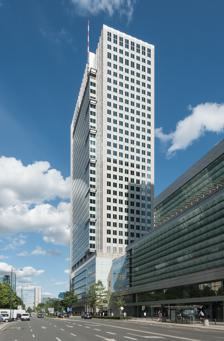
Building: Warsaw Financial Center
Country: Poland
Year built: 1998
Tall building in Warsaw Poland Warsaw Financial Center Warsaw Financial Center is a skyscraper in Warsaw with a height of 165 metres (541 ft) topped with an antenna mast which is nearly 20 metres (66 ft). Description The building was constructed to comply with all applicable building codes of the United States, including an emergency generator that provides power for all Life Safety Systems including fire alarm systems, HVAC fire support systems, the building's fire pump, elevators and emergency egress lighting, and its own water tanks (with a capacity of about 600,000 litres (160,000 US gal)) for the production of safe drinking water. Warsaw Financial Center was designed by renowned U.S. architecture firms, A. Epstein & Sons International and Kohn Pedersen Fox Associates, in cooperation with Polish architects, who were inspired by the 333 Wacker Drive building in Chicago. The building has a six floor parking lot for 350 cars. The ground floor houses a Bank Pekao branch and a Starbucks coffee shop. There are floors dedicated to office space that are air-conditioned and equipped with satellite connection and internet. The building incorporates 16 elevators and is fully handicapped-accessible. The total leasable space in the Warsaw Financial Center amounts to 50,000 square metres. Each floor offers 1,900 m² A+ class office space, 2.75 m tall. The Warsaw Financial Center was designed by the American skyscraper design studio of A. Epstein & Sons International and Kohn Pedersen Fox Associates , in cooperation with Polish architects. The main contractor for the tower was PORR International AG, who have also built the Warsaw Sheraton and the Stock Exchange building . Construction lasted from 1997 to 1998. As of the end of 2012, Warsaw Financial Center is owned by CPI Poland. Notable tenants Google Poland Sp. z o.o. G2A PL Sp. z o.o. Taipei Representative Office in Poland Taiwan External Trade Development Council (Polish branch) See also List of tallest buildings in Poland References